Clipping (publications)

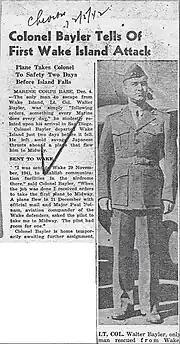
A clipping of an American newspaper article describing how a person escaped before the Battle of Wake Island in 1941

Clipping is the practice of cutting out articles from a paper publication, such as a newspaper or a magazine. Clippings are commonly used for personal reference, archiving, or preservation of noteworthy events.